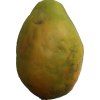
Label: papaya